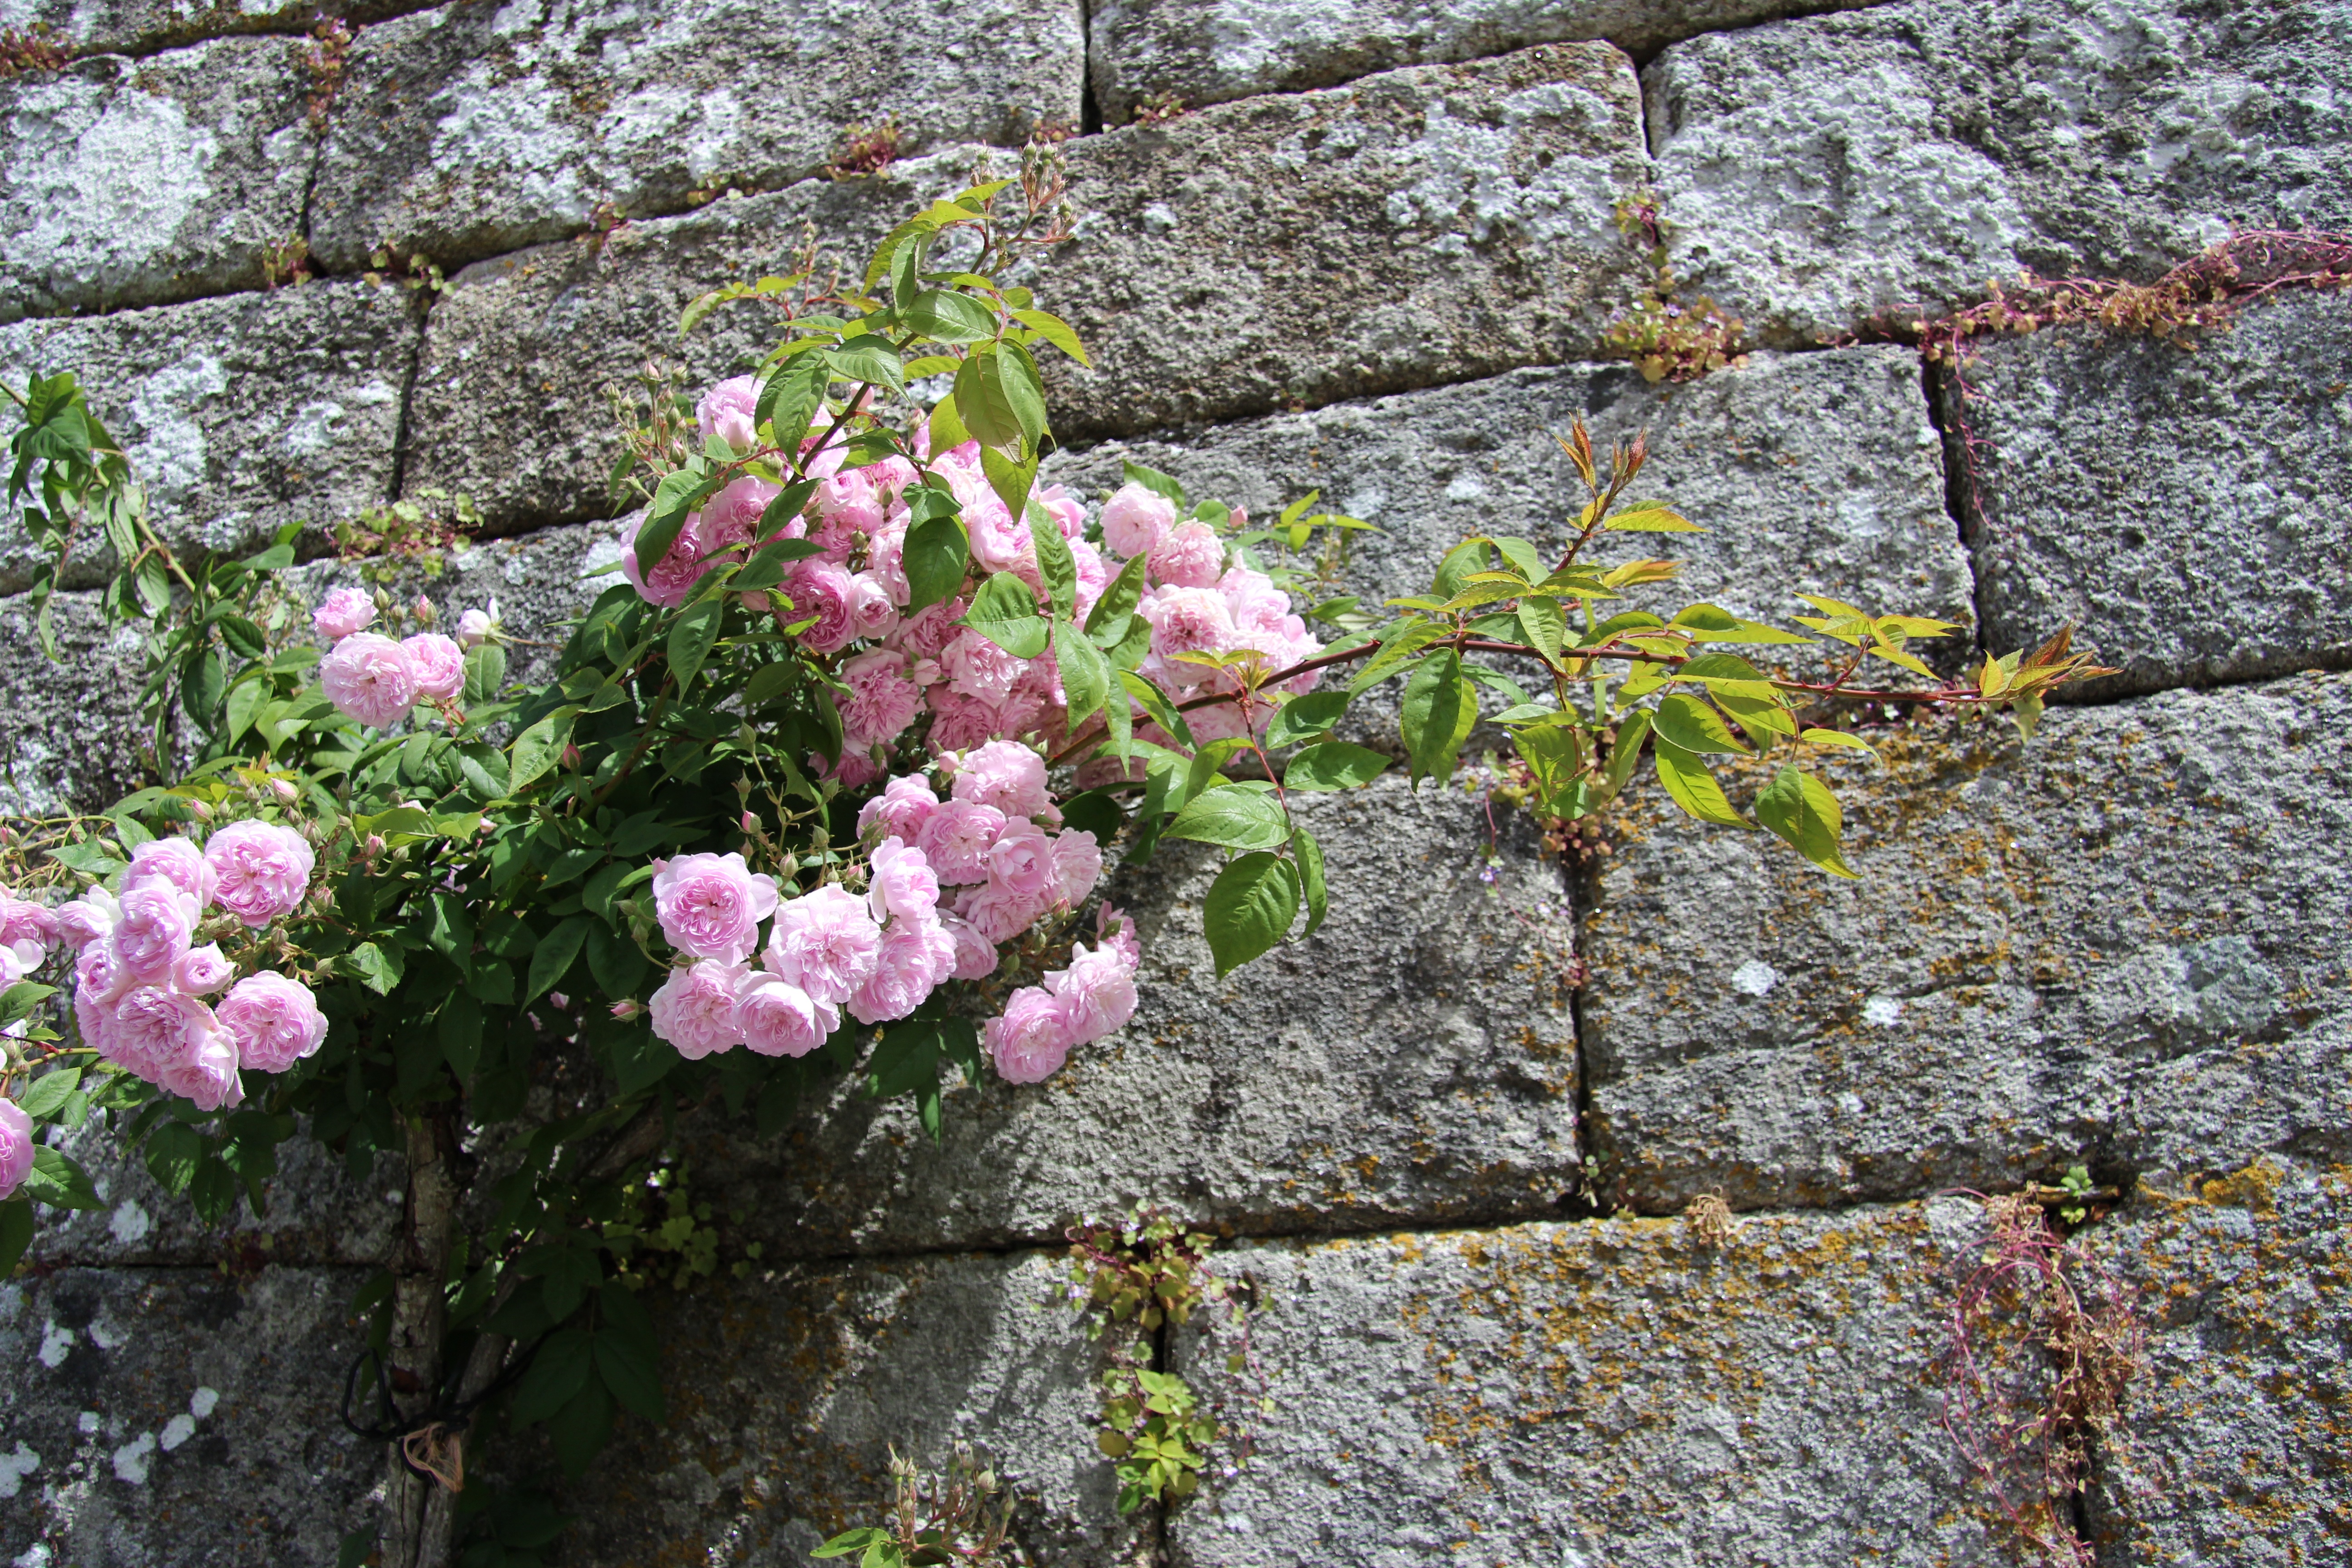
blossom, plant, leaf, flower, bloom, rose, romantic, botany, garden, pink, flora, wildflower, roses, shrub, flowering plant, garden roses, rose family, natural stone wall, land plant